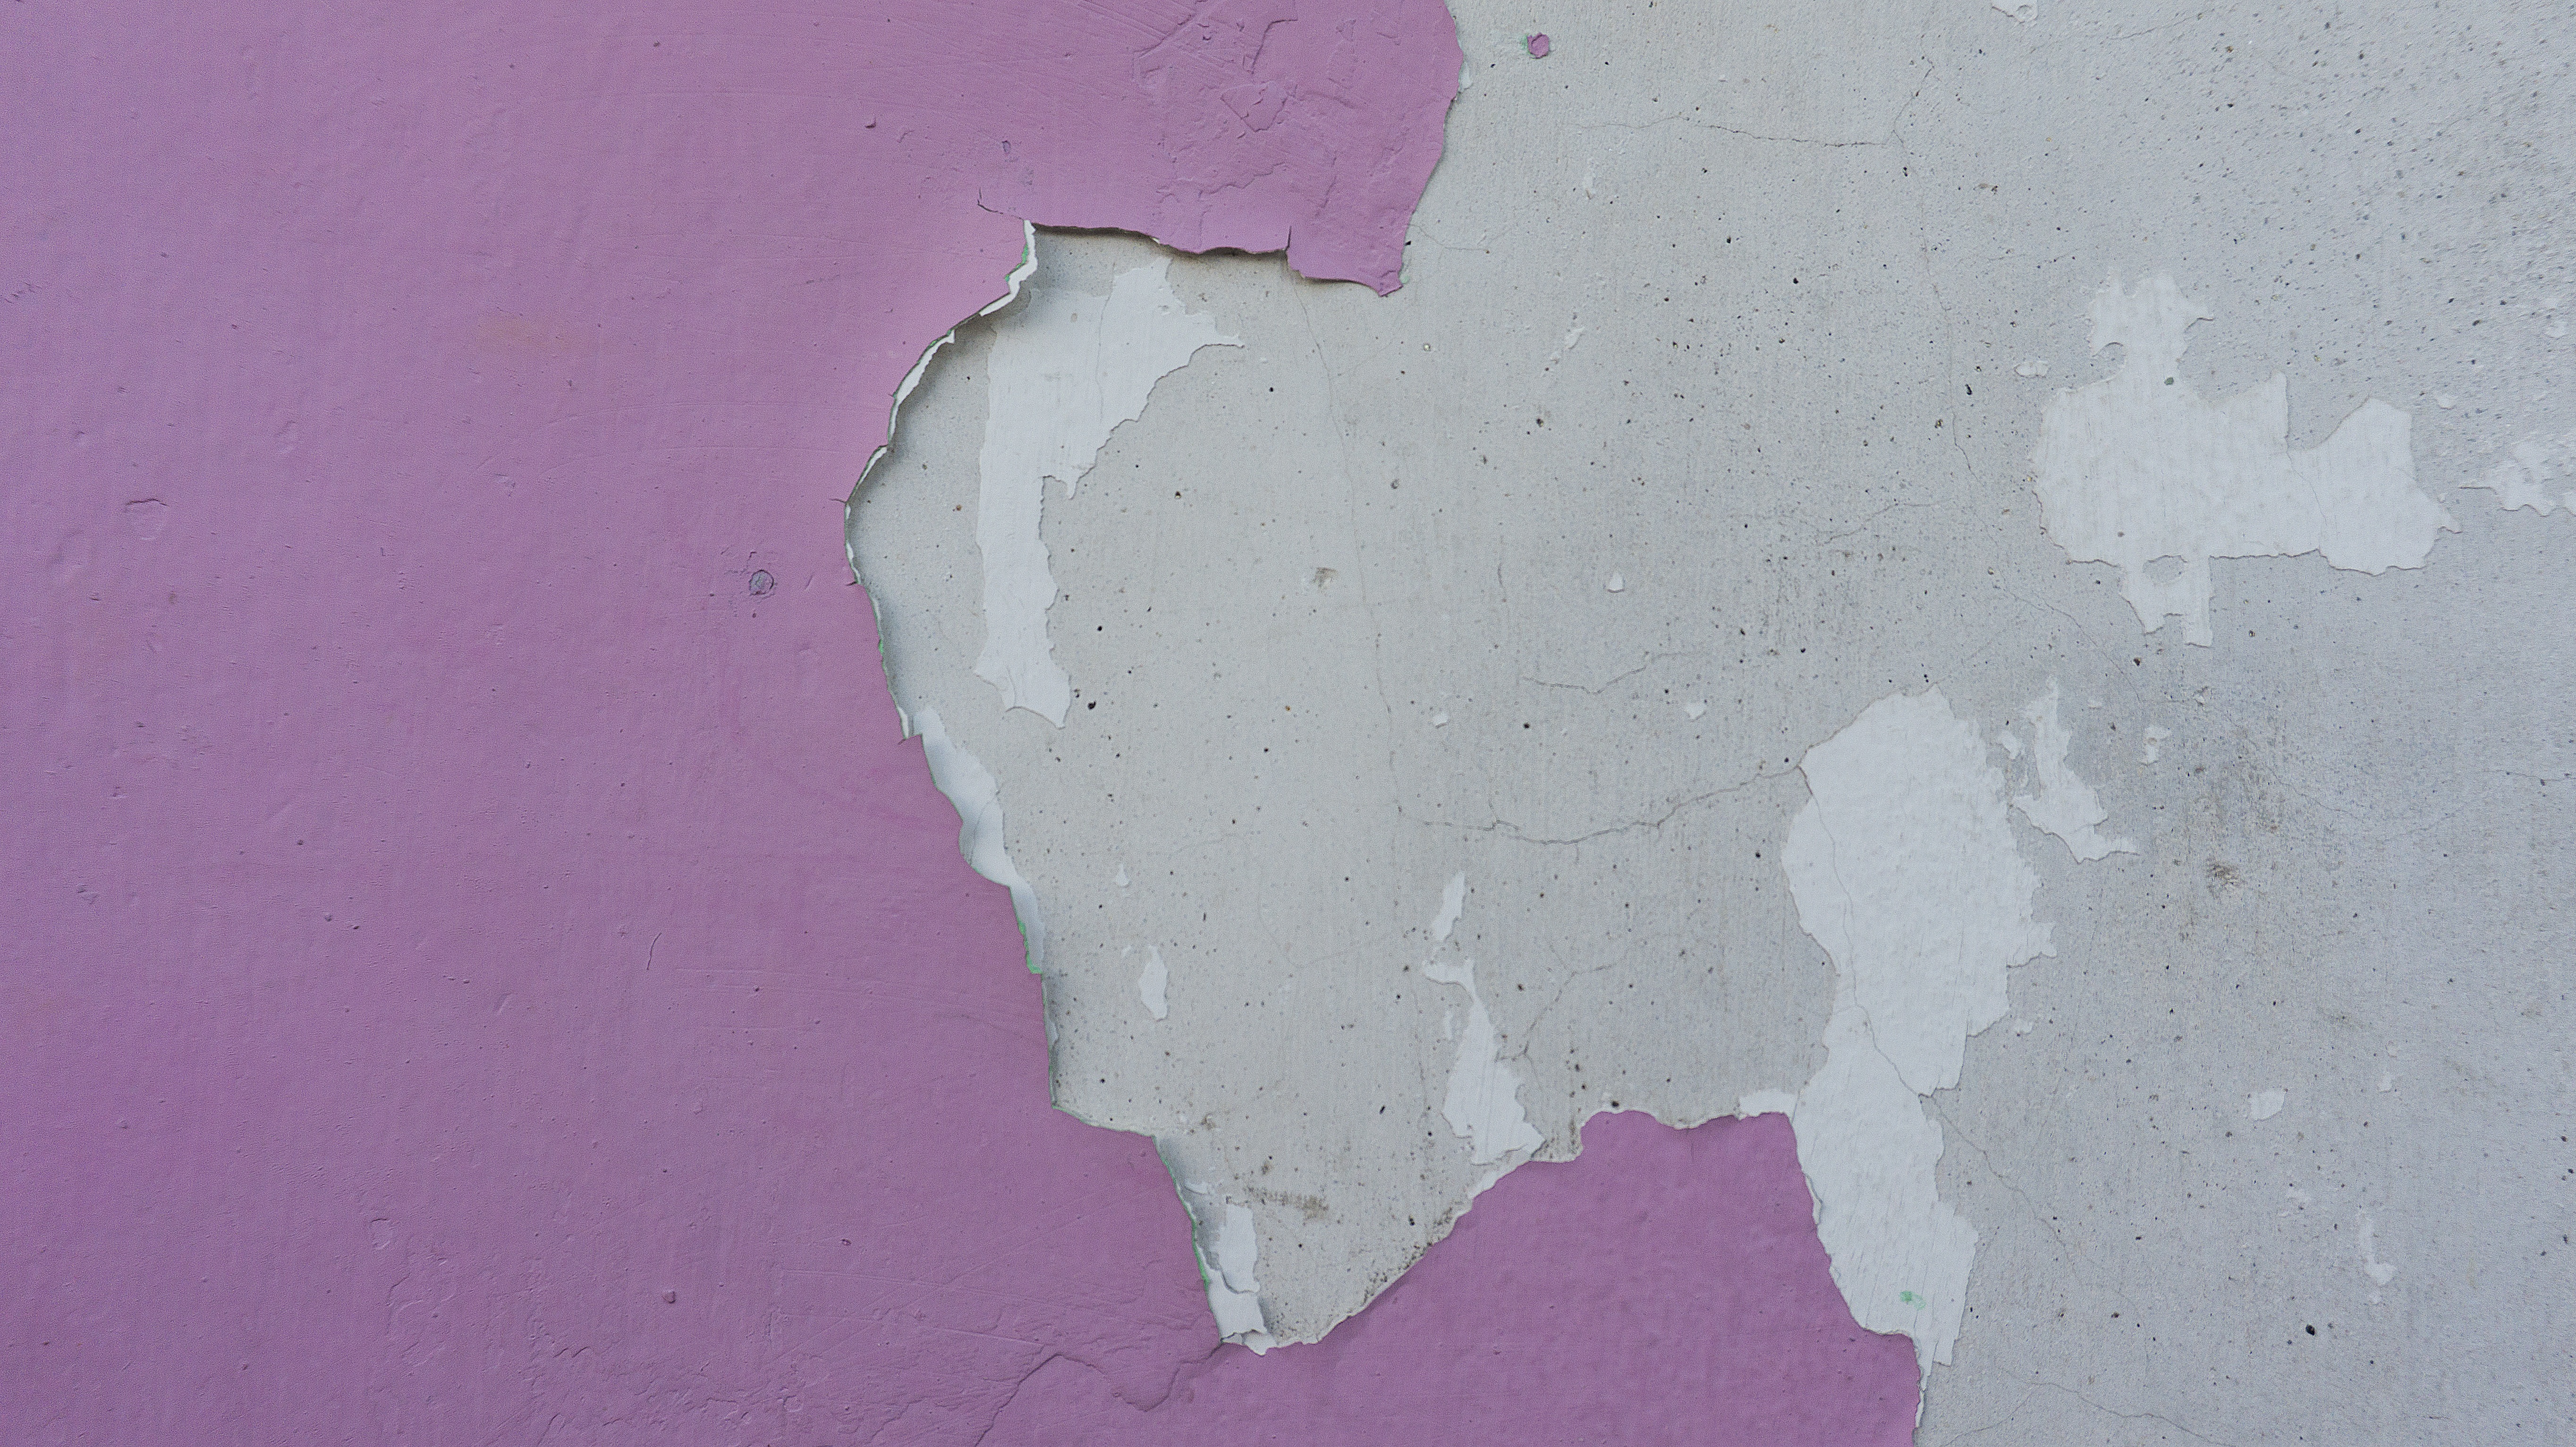
rock, white, texture, floor, old, urban, wall, stone, color, broken, soil, dirty, pink, material, erosion, sketch, drawing, plaster